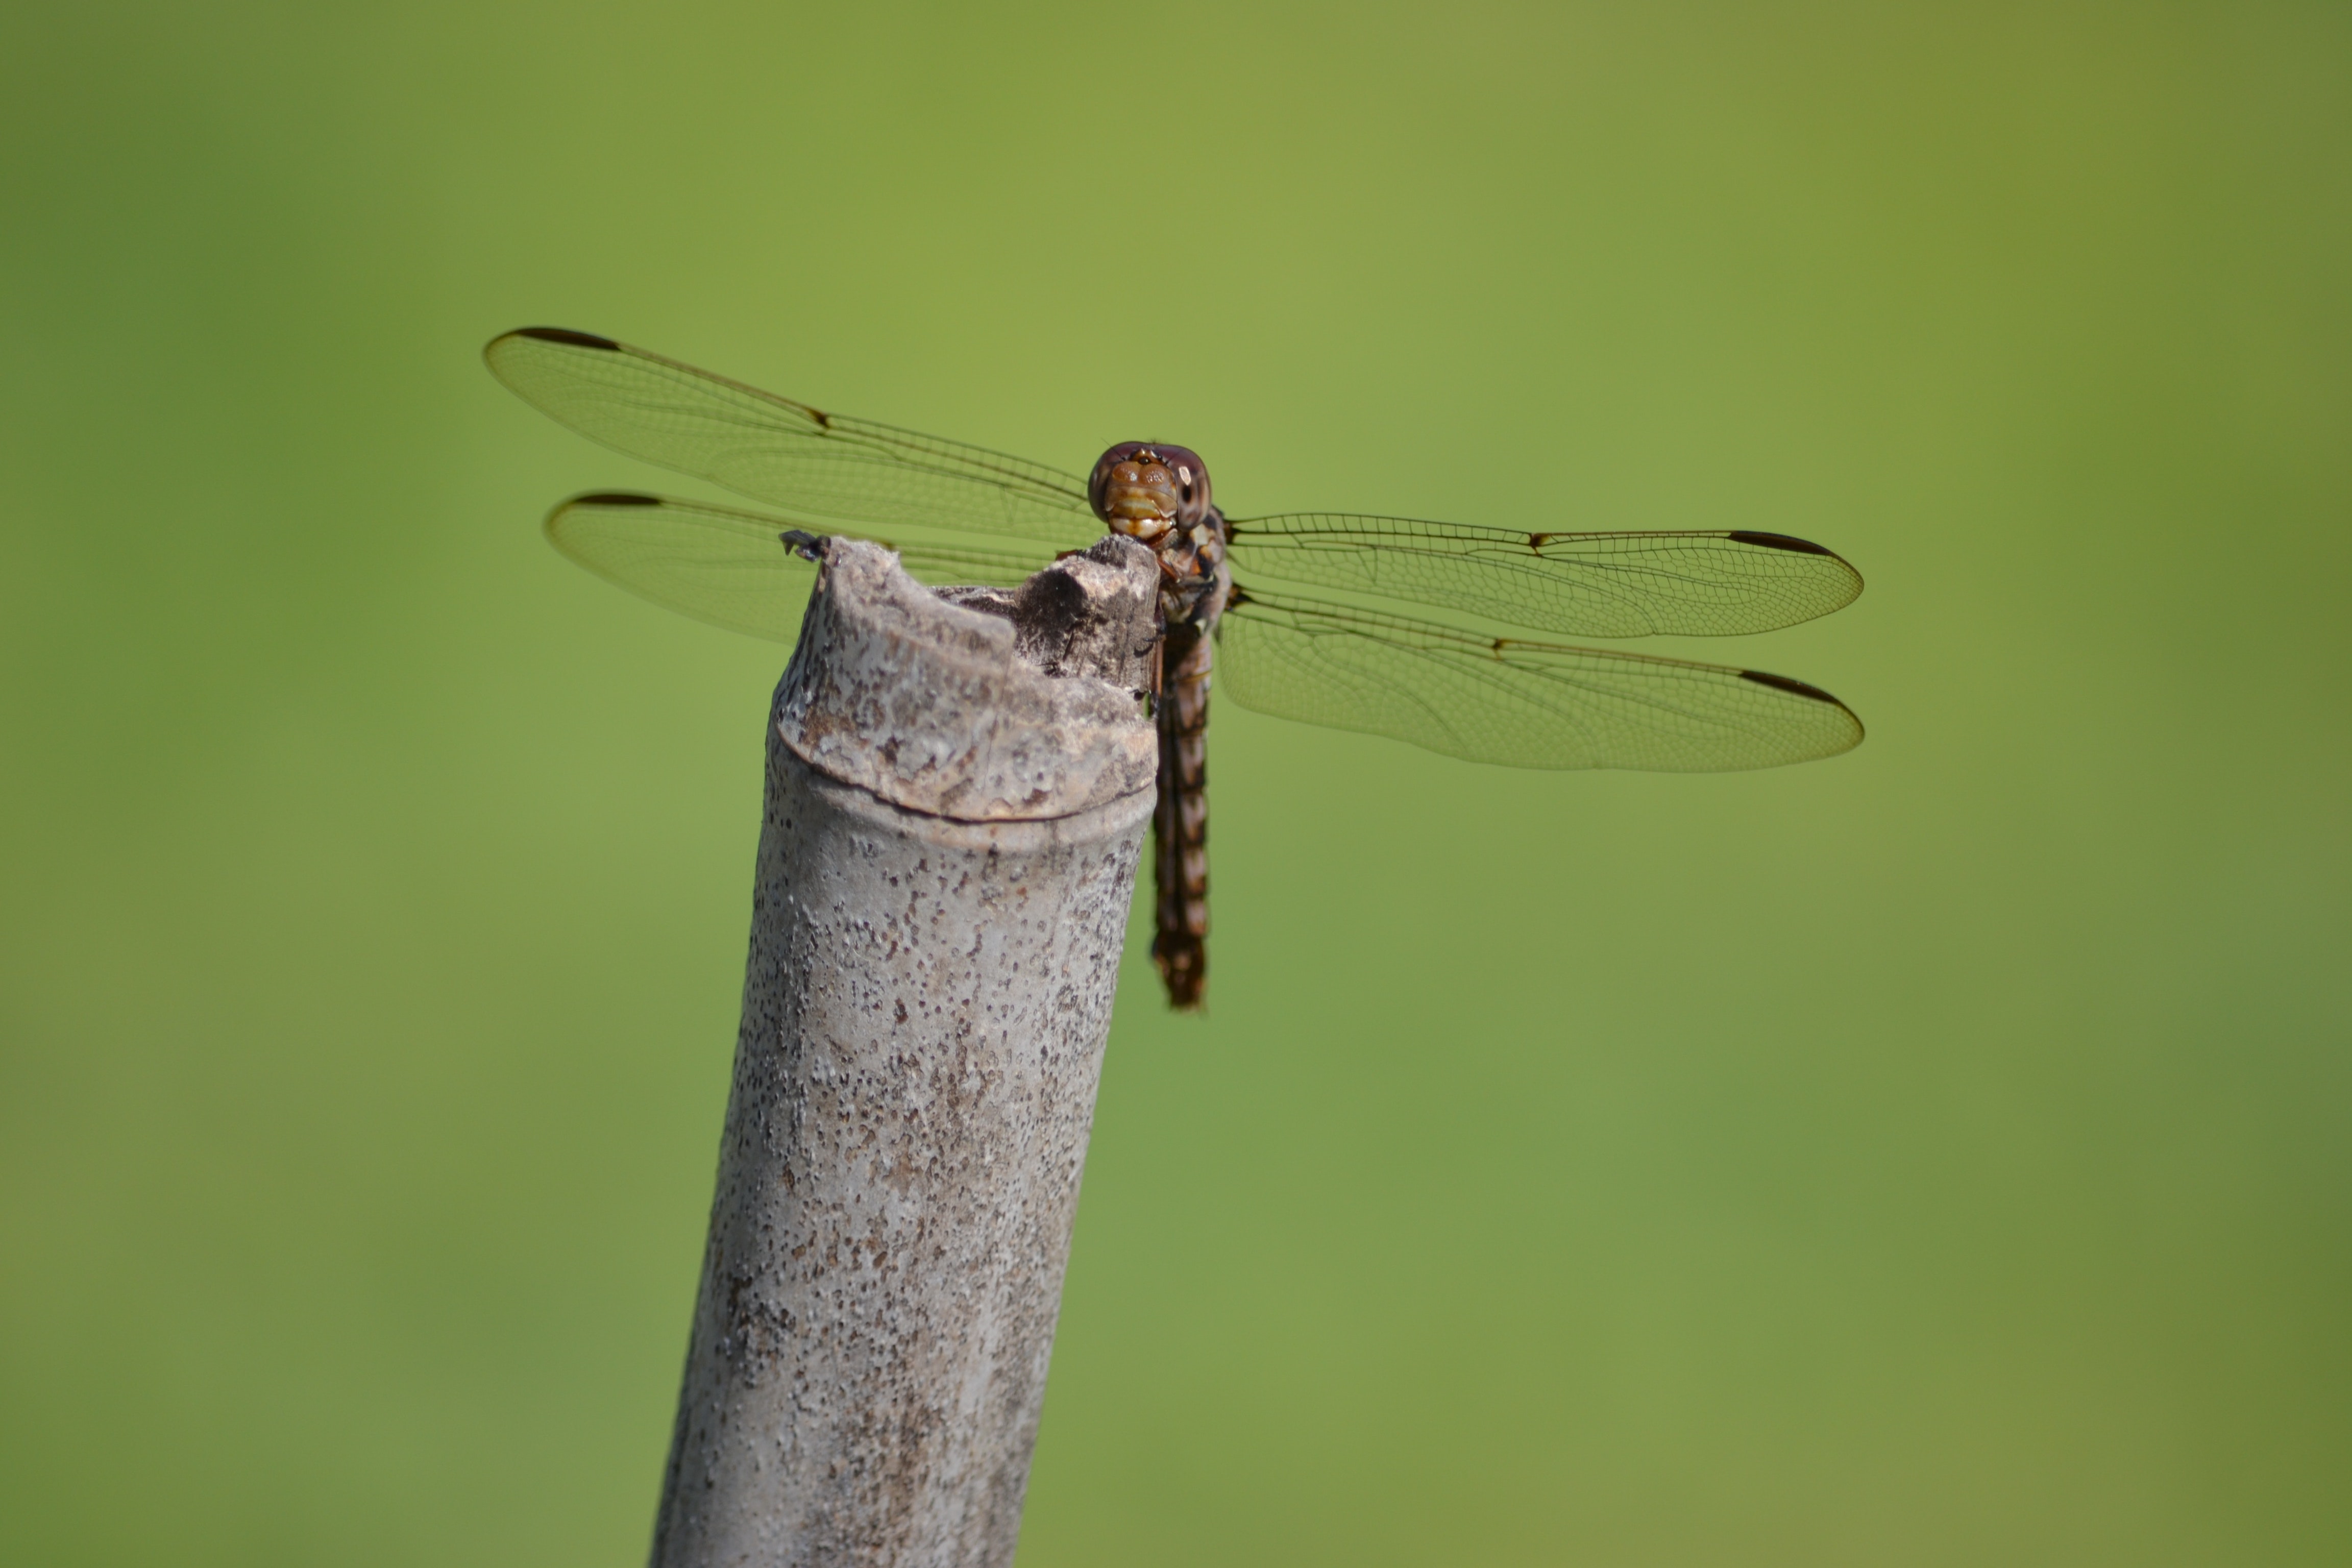
dragonfly, insect, dragonflies and damseflies, net winged insects, damselfly, invertebrate, mayflies, macro photography, organism, pest, arthropod, plant stem, tachinidae, Hawker dragonflies, fly, parasite, twig, wildlife, wing